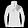
Label: Coat